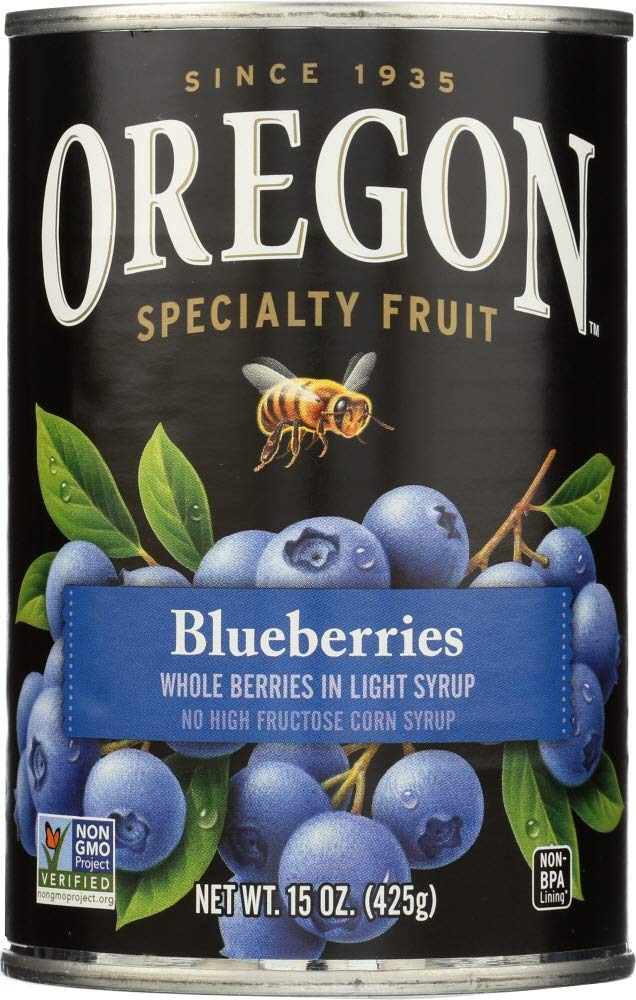
Item Name: Oregon Fruit Products, Canned Fruits, 15oz Can (Pack of 3) (Choose Fruit Below) (Blueberries in Light Syrup) by Oregon
Value: 45.0
Unit: Ounce

Price: 6.15